Earnest Ross

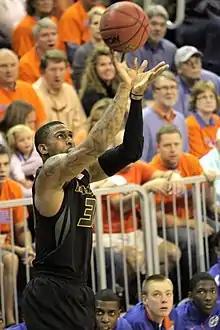
Ross with the Missouri Tigers in 2013

Earnest Lee Ross Jr. (born January 27, 1991) is an American professional basketball player who last played for the Taoyuan Taiwan Beer Leopards of the Taiwan Professional Basketball League (TPBL). Born in the U.S. territory of Guam, he represents the Guam national team in international competition. He played college basketball for Auburn and Missouri before beginning his professional career in Australia in 2014. He went on to play in Denmark, New Zealand, Qatar, the NBA G League, Japan, and Mongolia.